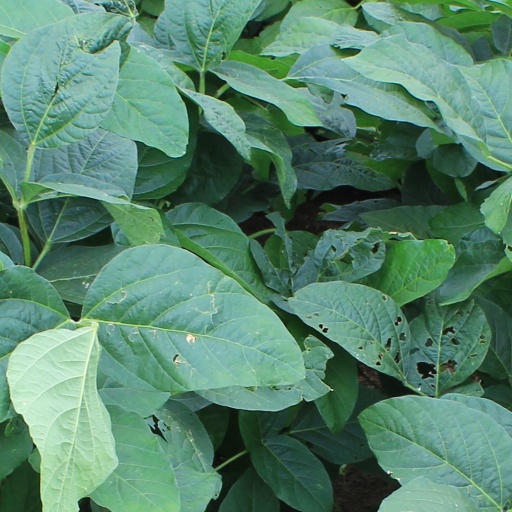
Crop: soybean